Pierre Clerk

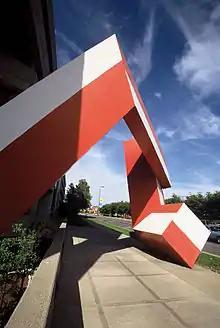
Pierre Clerk, "City Candy," 1983. Aluminum. Summit Street, Toledo, Ohio. Arts Commission of Greater Toledo

In addition to painting, Clerk has also created monumental sculptures of note. In 1977, four of Clerk's large sculptures, which the artist crafted specifically for the location, were installed at Waterside Plaza, an apartment complex on Manhattan's East River. Sponsored by the Public Arts Council of the Municipal Art Society, the installation garnered a positive review in "The New York Times". Of the large geometric pieces, Paul Goldberger wrote: "The success of the Clerk exhibition, which will remain at Waterside Plaza for an indefinite period, is an obvious reminder of the extent to which sculpture can assist in solving an architectural problem... The sculptures neither give in to the buildings nor fight them; instead they treat them almost playfully, teasing the towers' somber forms, yet never becoming shrill or unkind. It is the sort of balance more urban sculpture should strike."